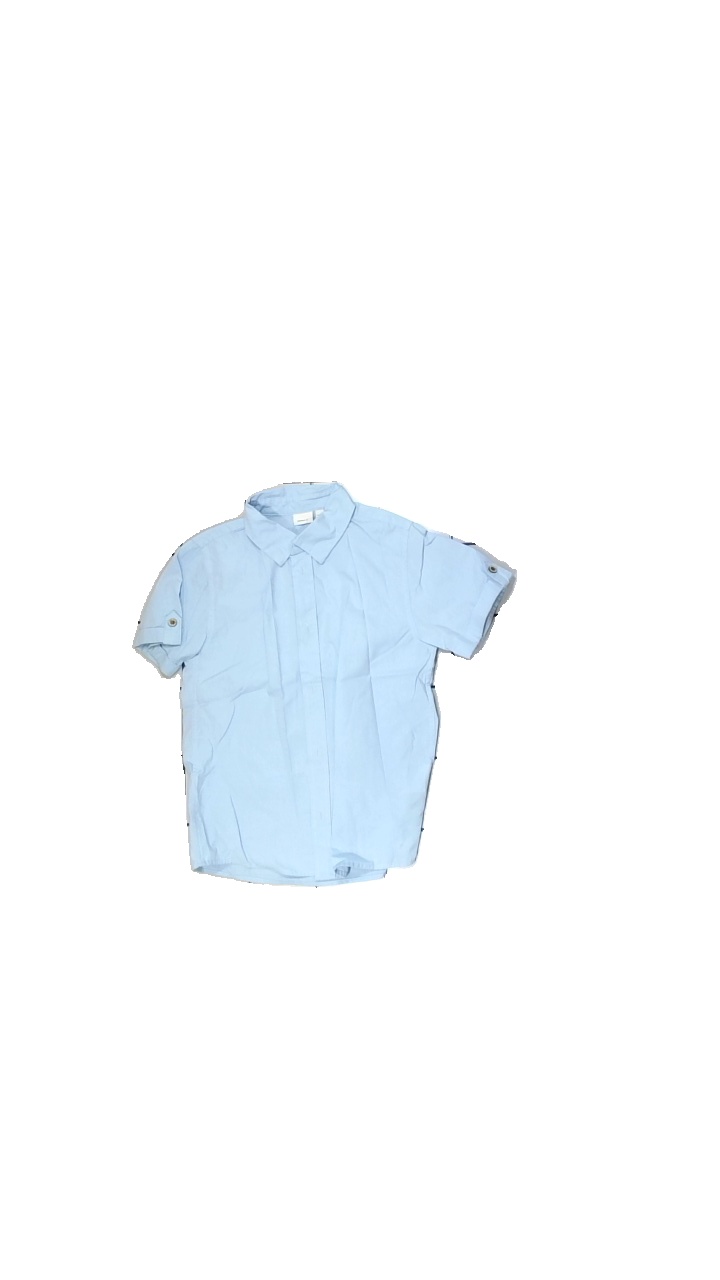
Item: Shirt (Children)
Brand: Name It
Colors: Blue
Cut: Regular
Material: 60% Cott 40% Poly
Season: All
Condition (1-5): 2
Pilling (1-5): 5
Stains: Major
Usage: Export
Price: <50